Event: Nepal Earthquake
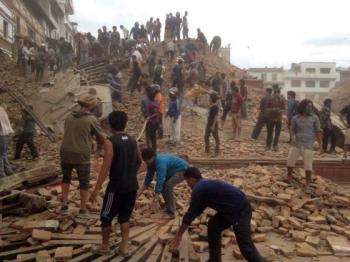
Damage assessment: damage